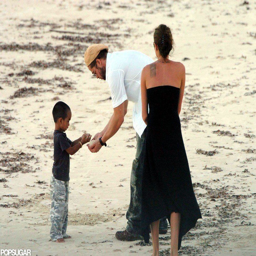
actors built sand castles on the beach with person during a vacation back .